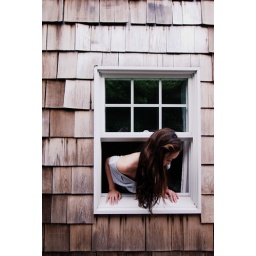
cute little summer rental house in fire island. anna, sister in law.